Mamar Kassey

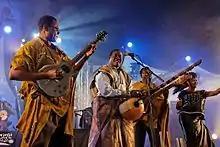
Mamar Kassey performing at Festival du Bout du Monde 2014, France

The band's leader is singer and flautist Yacouba Moumouni. The group combines traditional Zarma-Songhai, Hausa and Fula and rhythms, instruments such as the molo (a lute with a skin-covered body), and modern instruments such as the electric bass. Their sound also incorporates western jazz, Moroccan and Latin music.